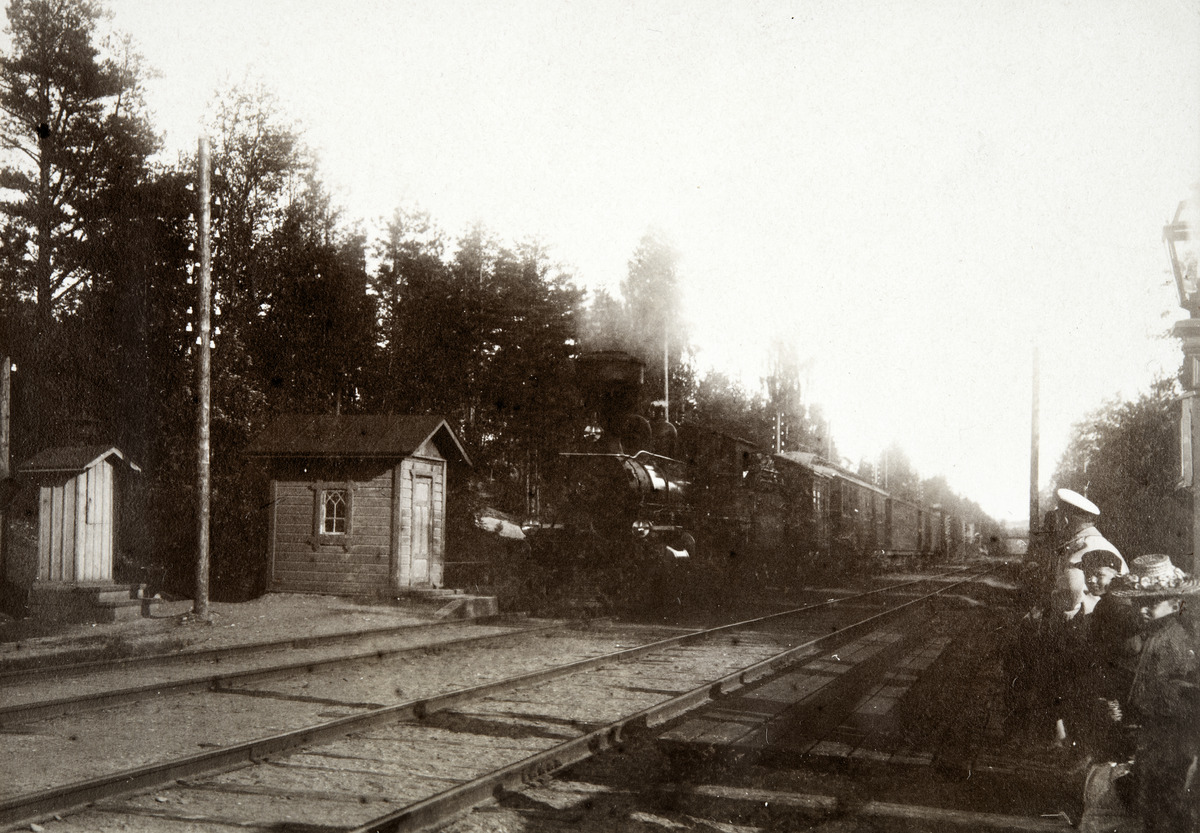
Valtion rautateiden Eläintarhan liikennepaikka suurin piirtein nykyisen Tivolitien kohdalla
sisällön kuvaus: Valtion rautateiden Eläintarhan liikennepaikka suurin piirtein nykyisen Tivolitien kohdalla. Taustalla näkyy ratakuilun ylittävä Eläintarhantien (nyk. Linnunlauluntie) silta. Radalla höyryveturin vetämä juna tulossa Helsingin rautatieasemalta. mustavalkoinen
Ajankohta: kuvausaika 1900 n.
Paikka: Suomi, Uusimaa, Helsinki, Kallio Helsinki, Linjat Helsinki, Eläintarha
Aiheet: rakennukset, puurakennukset, rautatiet, veturit, höyryveturit, vaunut, katselijat, hatut, kallioleikkaukset, sillat